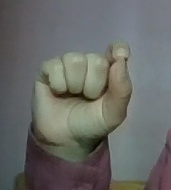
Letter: fa